Conus canonicus

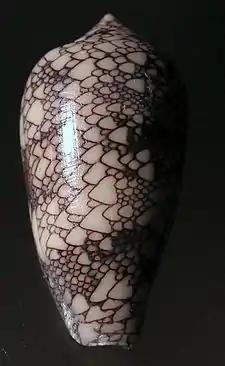
"Conus canonicus"

This marine species occurs in the Red Sea, the tropical Indo-West Pacific and off Australia (Northern Territory, Queensland and Western Australia)